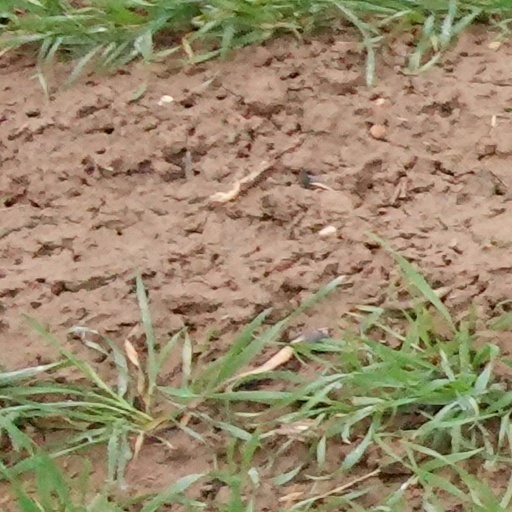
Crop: wheat